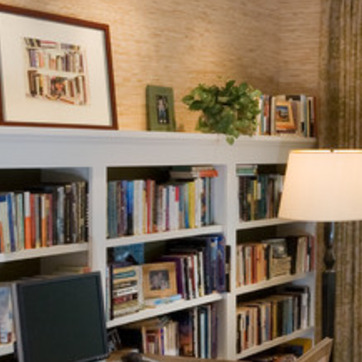
Material: paper